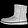
Label: Ankle boot